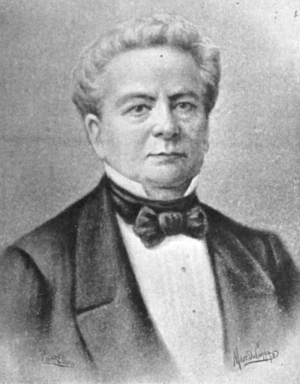
Francisco Freire Allemão e Cysneiro était un botaniste brésilien qui a travaillé à l'étude des plantes dans le nord-est du Brésil et le long du Rio de Janeiro. Son travail avec le musée national du Brésil à Rio de Janeiro a eu lieu à une époque où la botanique brésilienne était dominée par les étrangers.